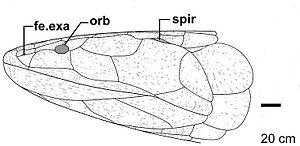
Eusthenodon est un genre éteint de poissons à membres charnus ayant vécu au cours du Dévonien supérieur, il y a environ entre 383 et 359 Ma. Il appartient à la famille des Tristichopteridae, un clade qui s'est éteint à la fin du Dévonien et auquel appartient également le genre de grande taille Hyneria.